Coal Creek Patrol Cabin

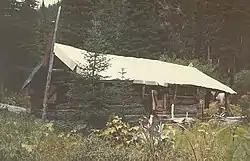

The Coal Creek Patrol Cabin in Glacier National Park, Montana, is a rustic backcountry log cabin. Built in 1925, the cabin has a single room with a board floor and a small cellar for a food cache. The cabin was used by rangers on patrol routes from the Nyack and Paola ranger stations.